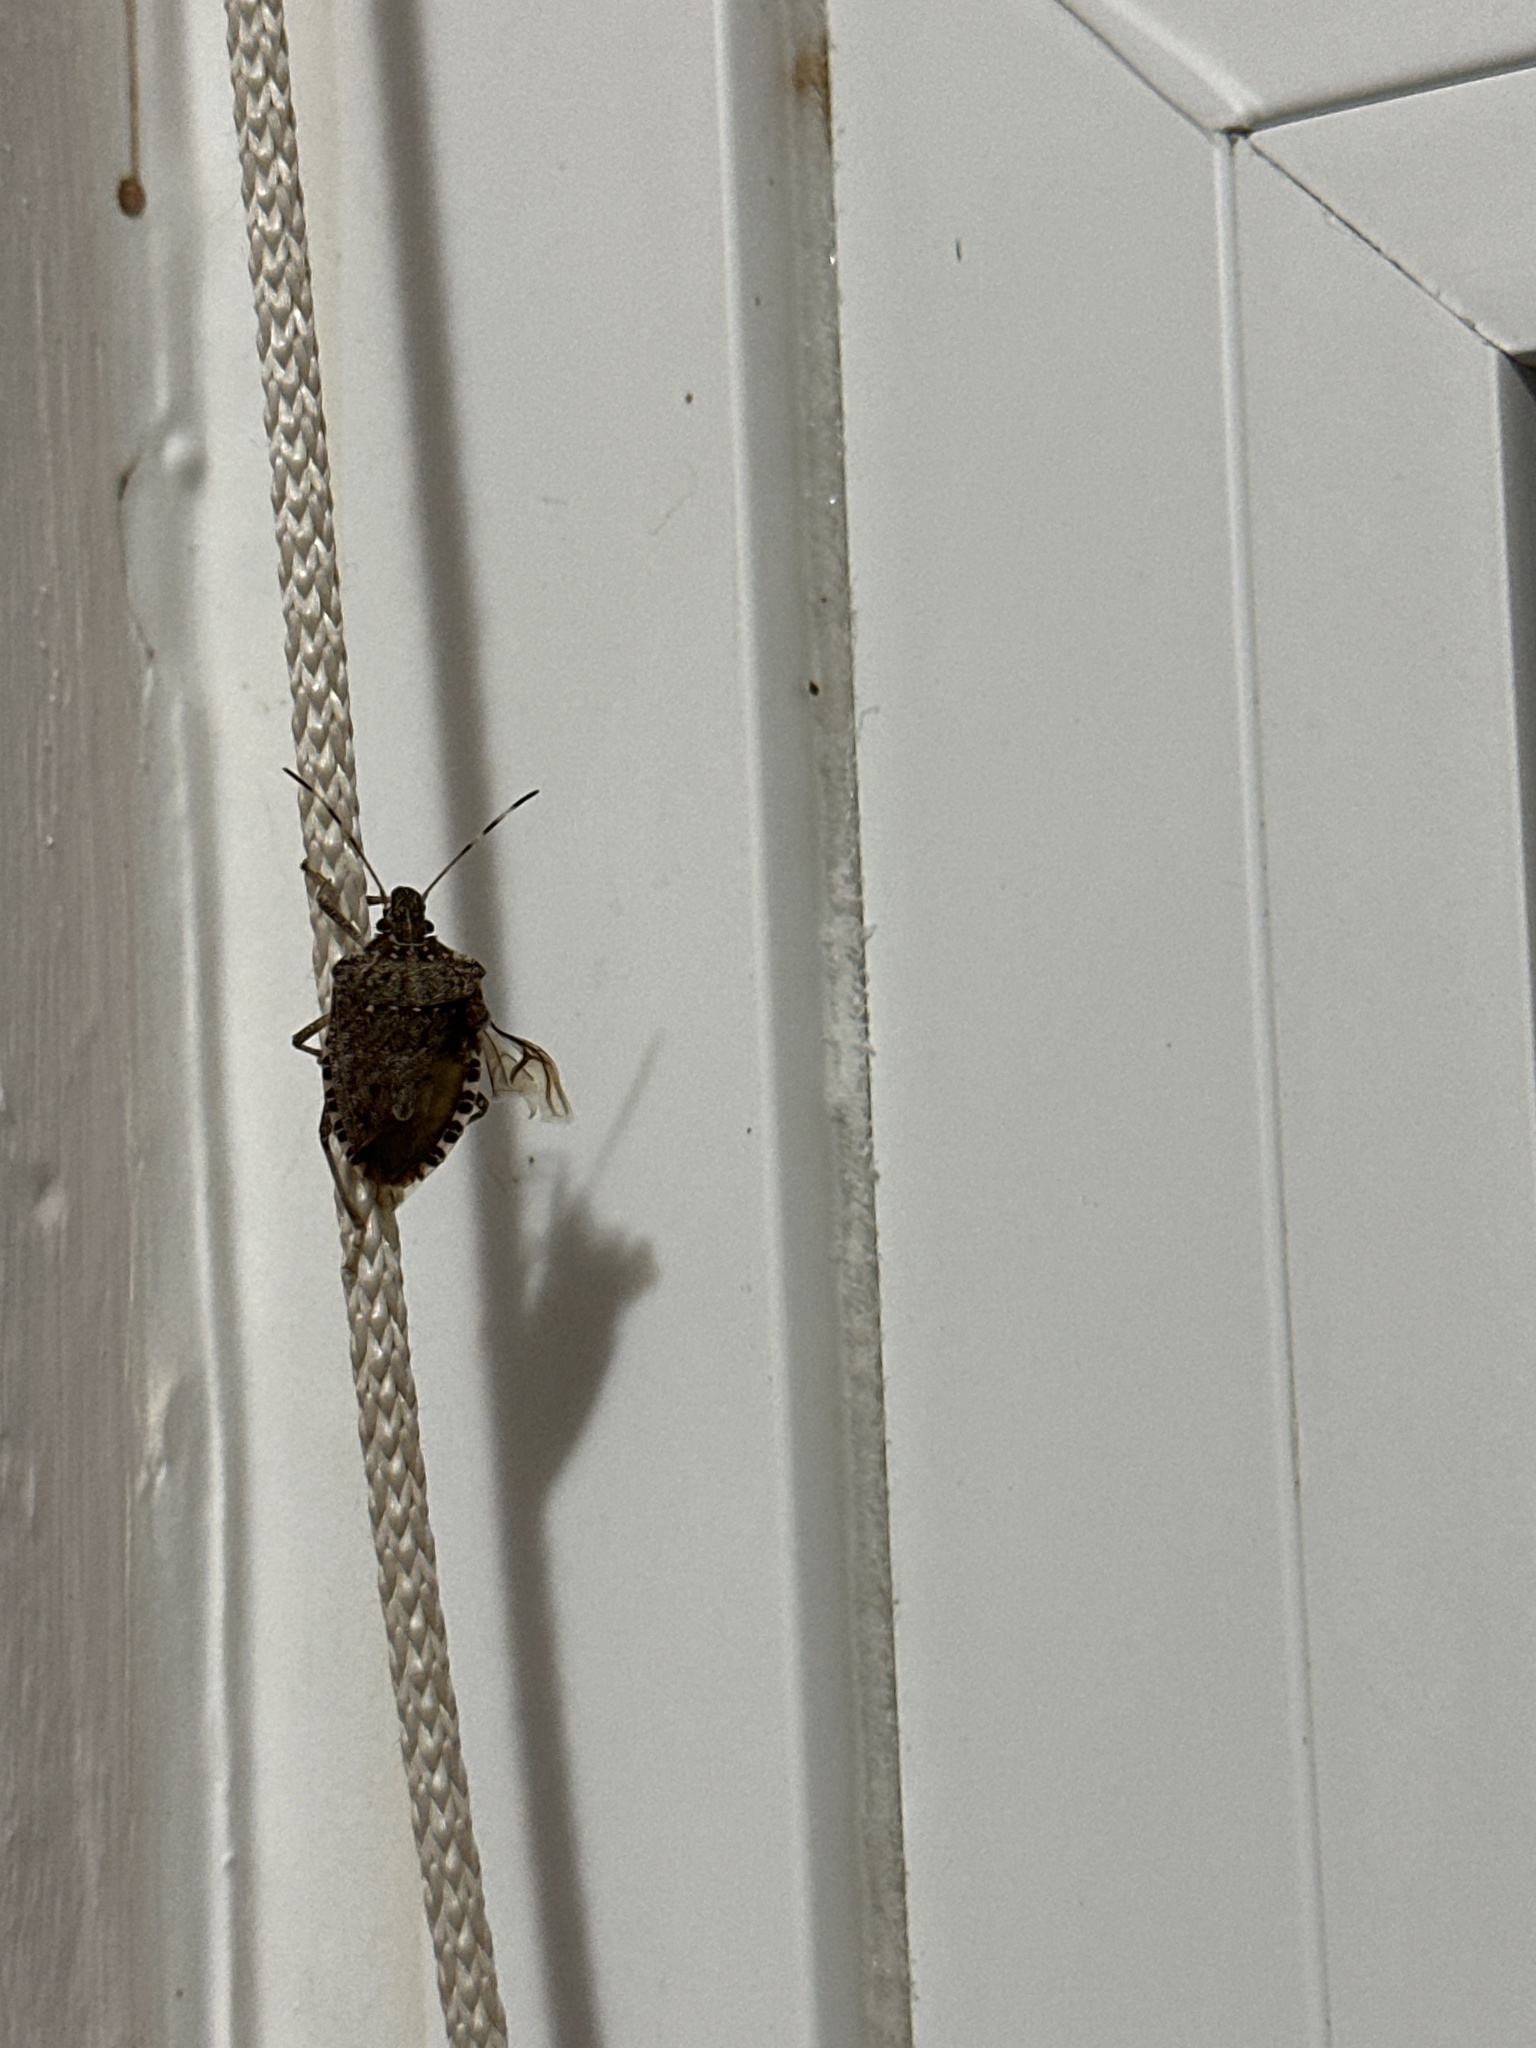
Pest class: stink_bug